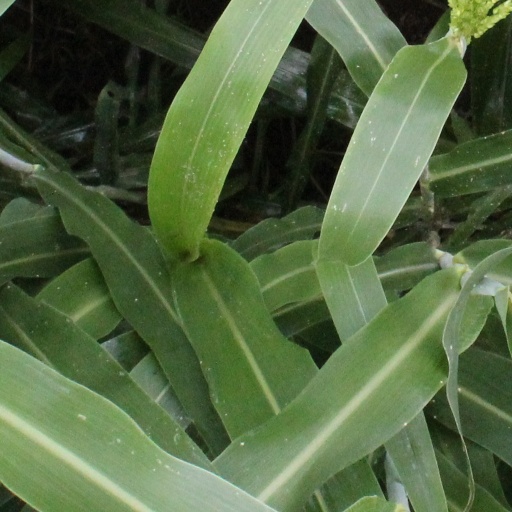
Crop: sorghum